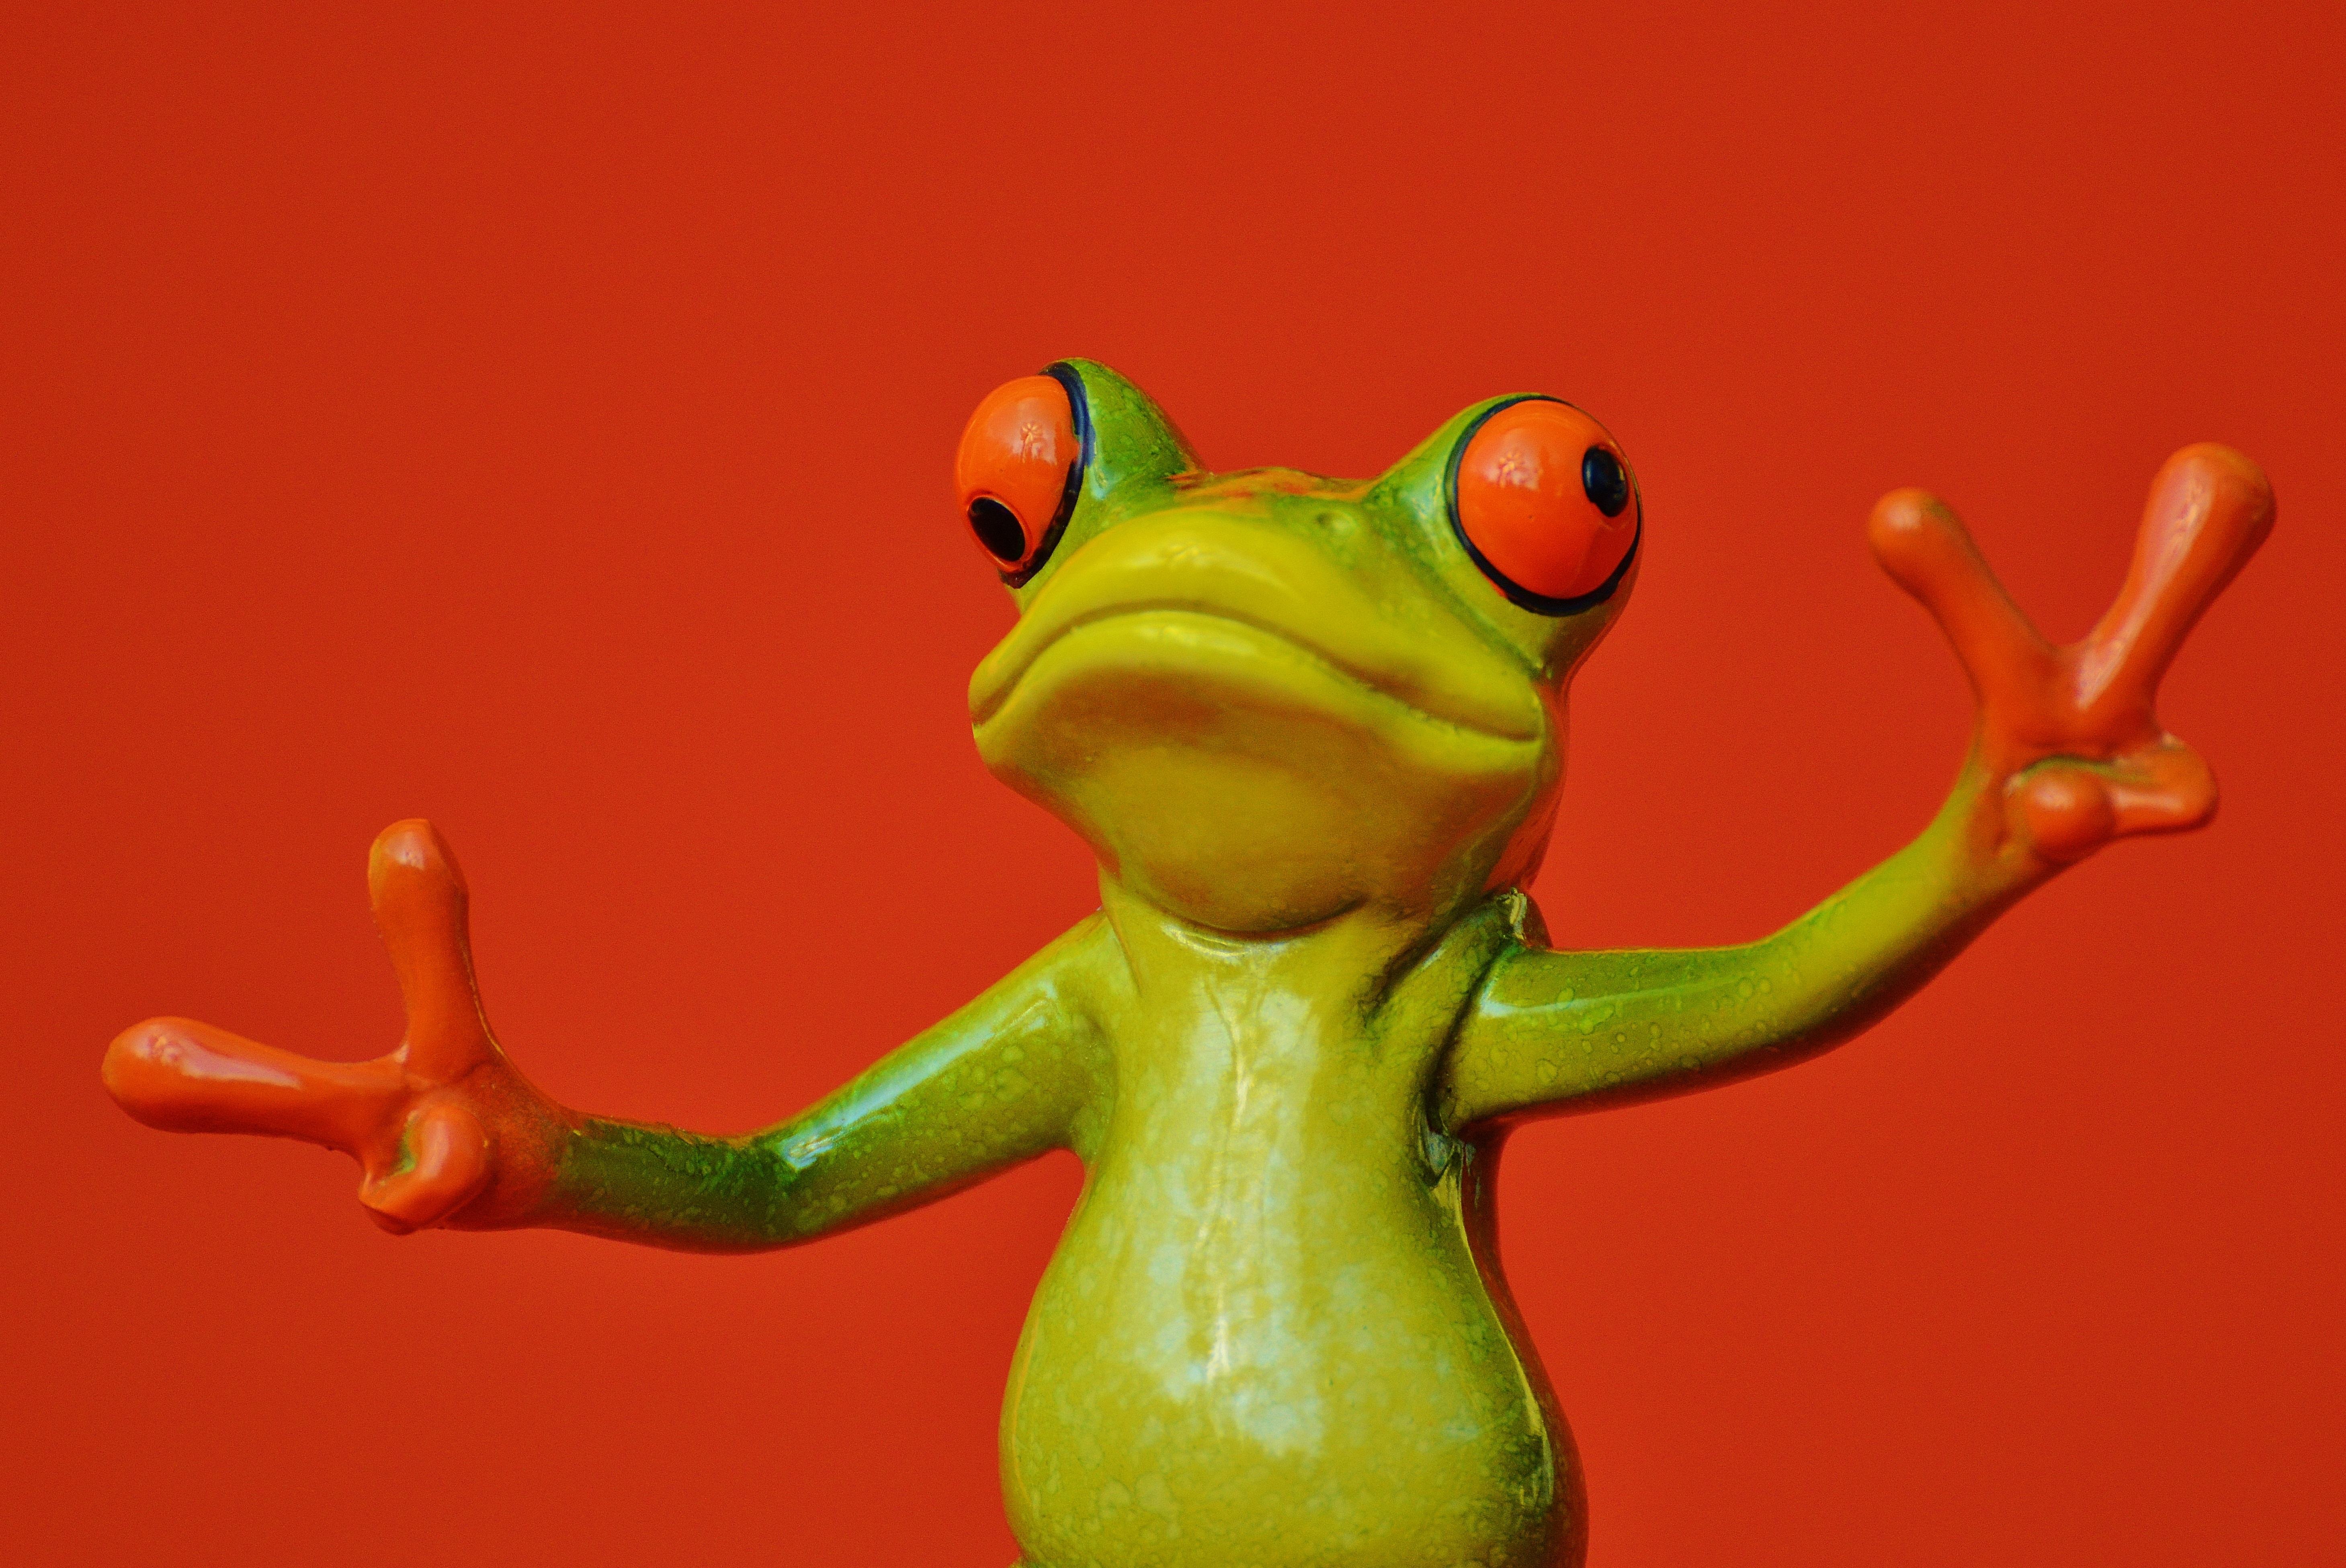
sweet, cute, peace, gesture, frog, amphibian, toy, tree frog, cheerful, figure, vertebrate, funny